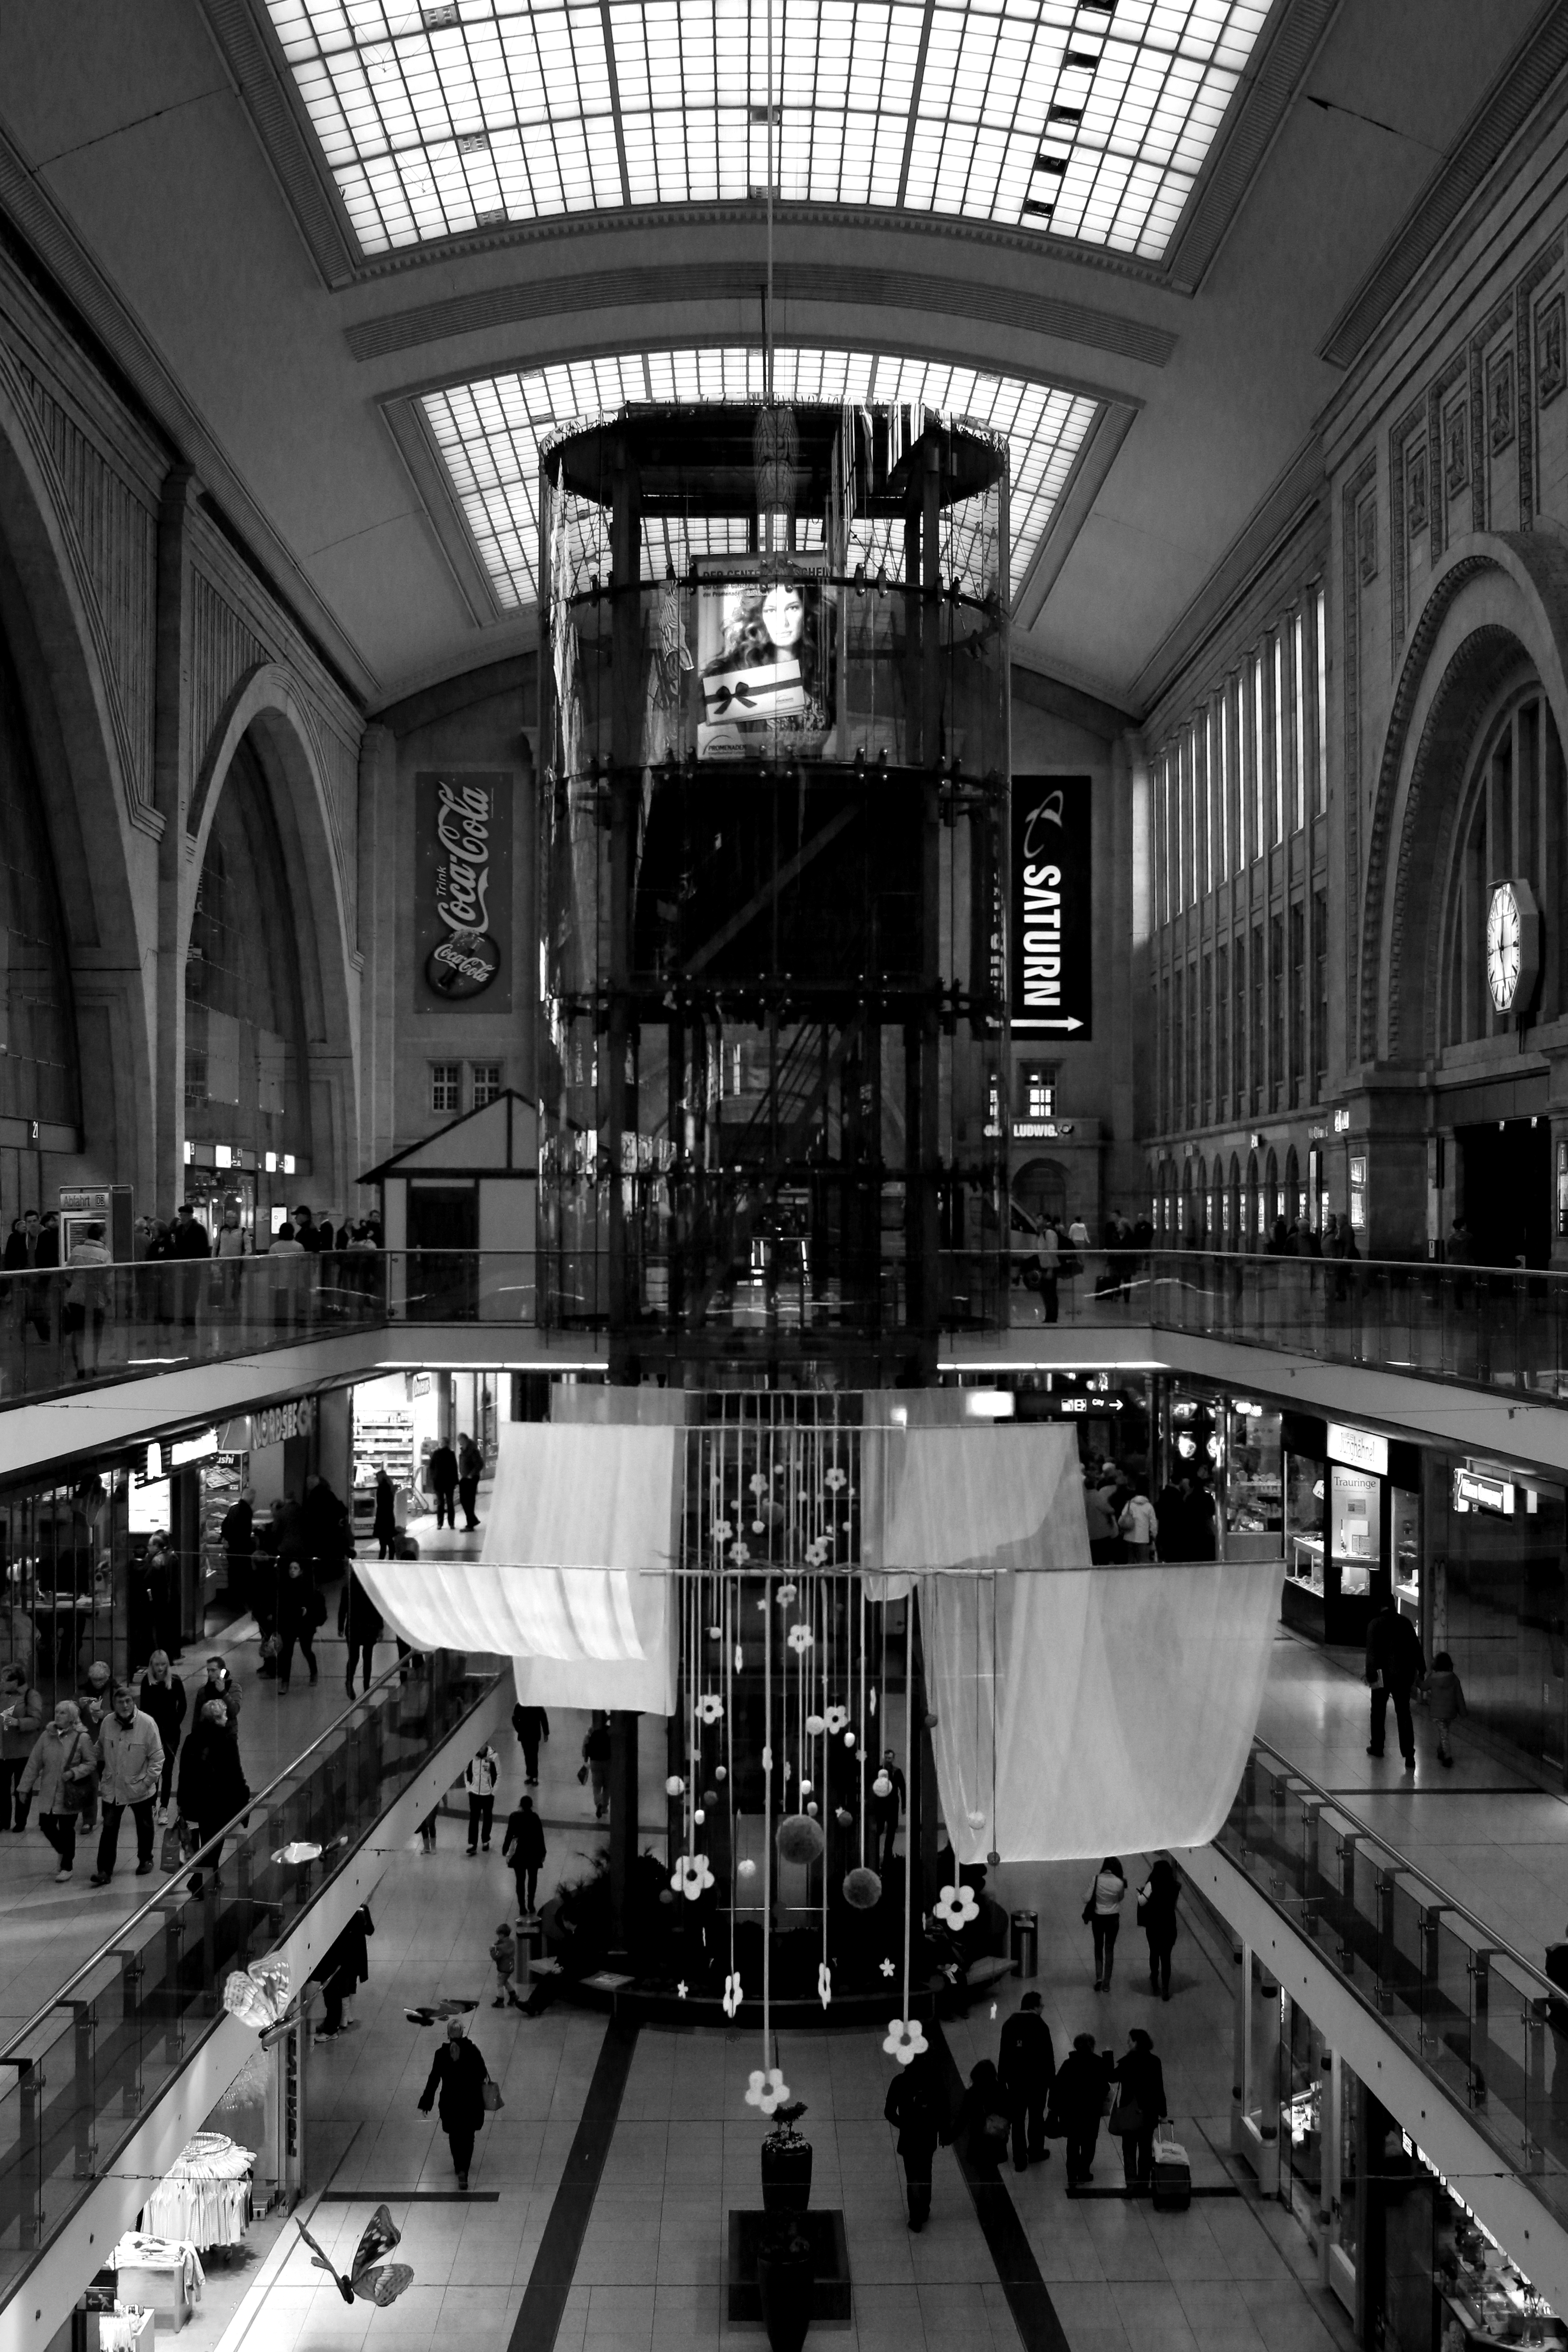
black and white, architecture, street, photography, building, cityscape, black, monochrome, public transport, interior design, bw, blackandwhite, blackwhite, symmetry, germany, alemania, allemagne, leipzig, sw, schwarzweiss, schwarzweis, arcade, shape, germania, schwarzweissfotografie, hauptbahnhof, schwarzweisfotografie, centralstation, urban area, monochrome photography